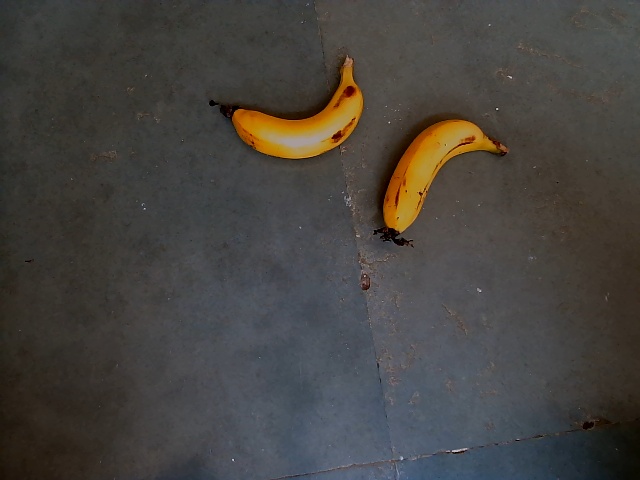
Label: Ripe_Banana